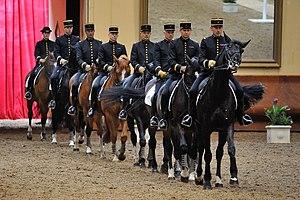
Présentation publique du Cadre noir, École nationale d'équitation, Saumur (description à compléter)